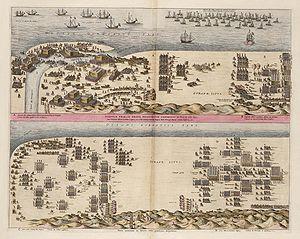
Le régiment wallon des Nouveaux Gueux est une ancienne unité d'infanterie des Provinces-Unies, composée de Wallons. Le régiment était formé de deux bataillons, disposant d'une compagnie de grenadiers et de six compagnies de mousquetaires. Bien que le régiment dispose d'un nom et d'un numéro, il était généralement désigné par le nom de son commandant.